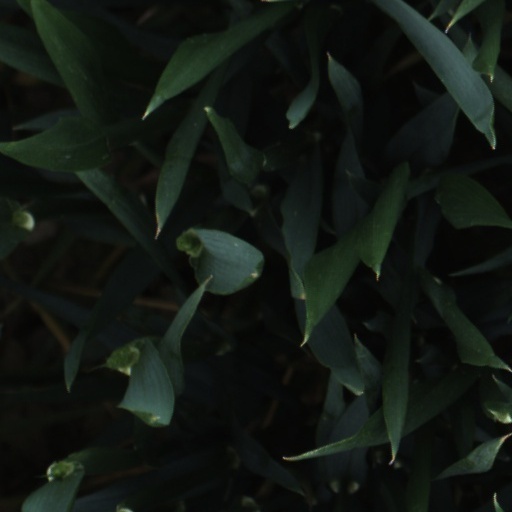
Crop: wheat